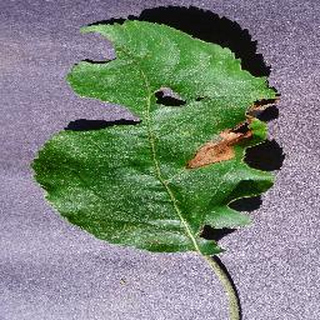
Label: apple_black_rot